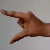
The image shows a hand gesture representing the letter 'Z' in Indian Sign Language.